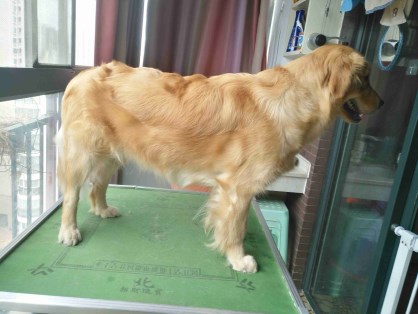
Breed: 5355-n000126-golden_retriever